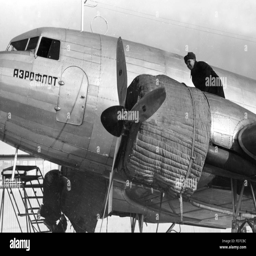
first landing of an aircraft